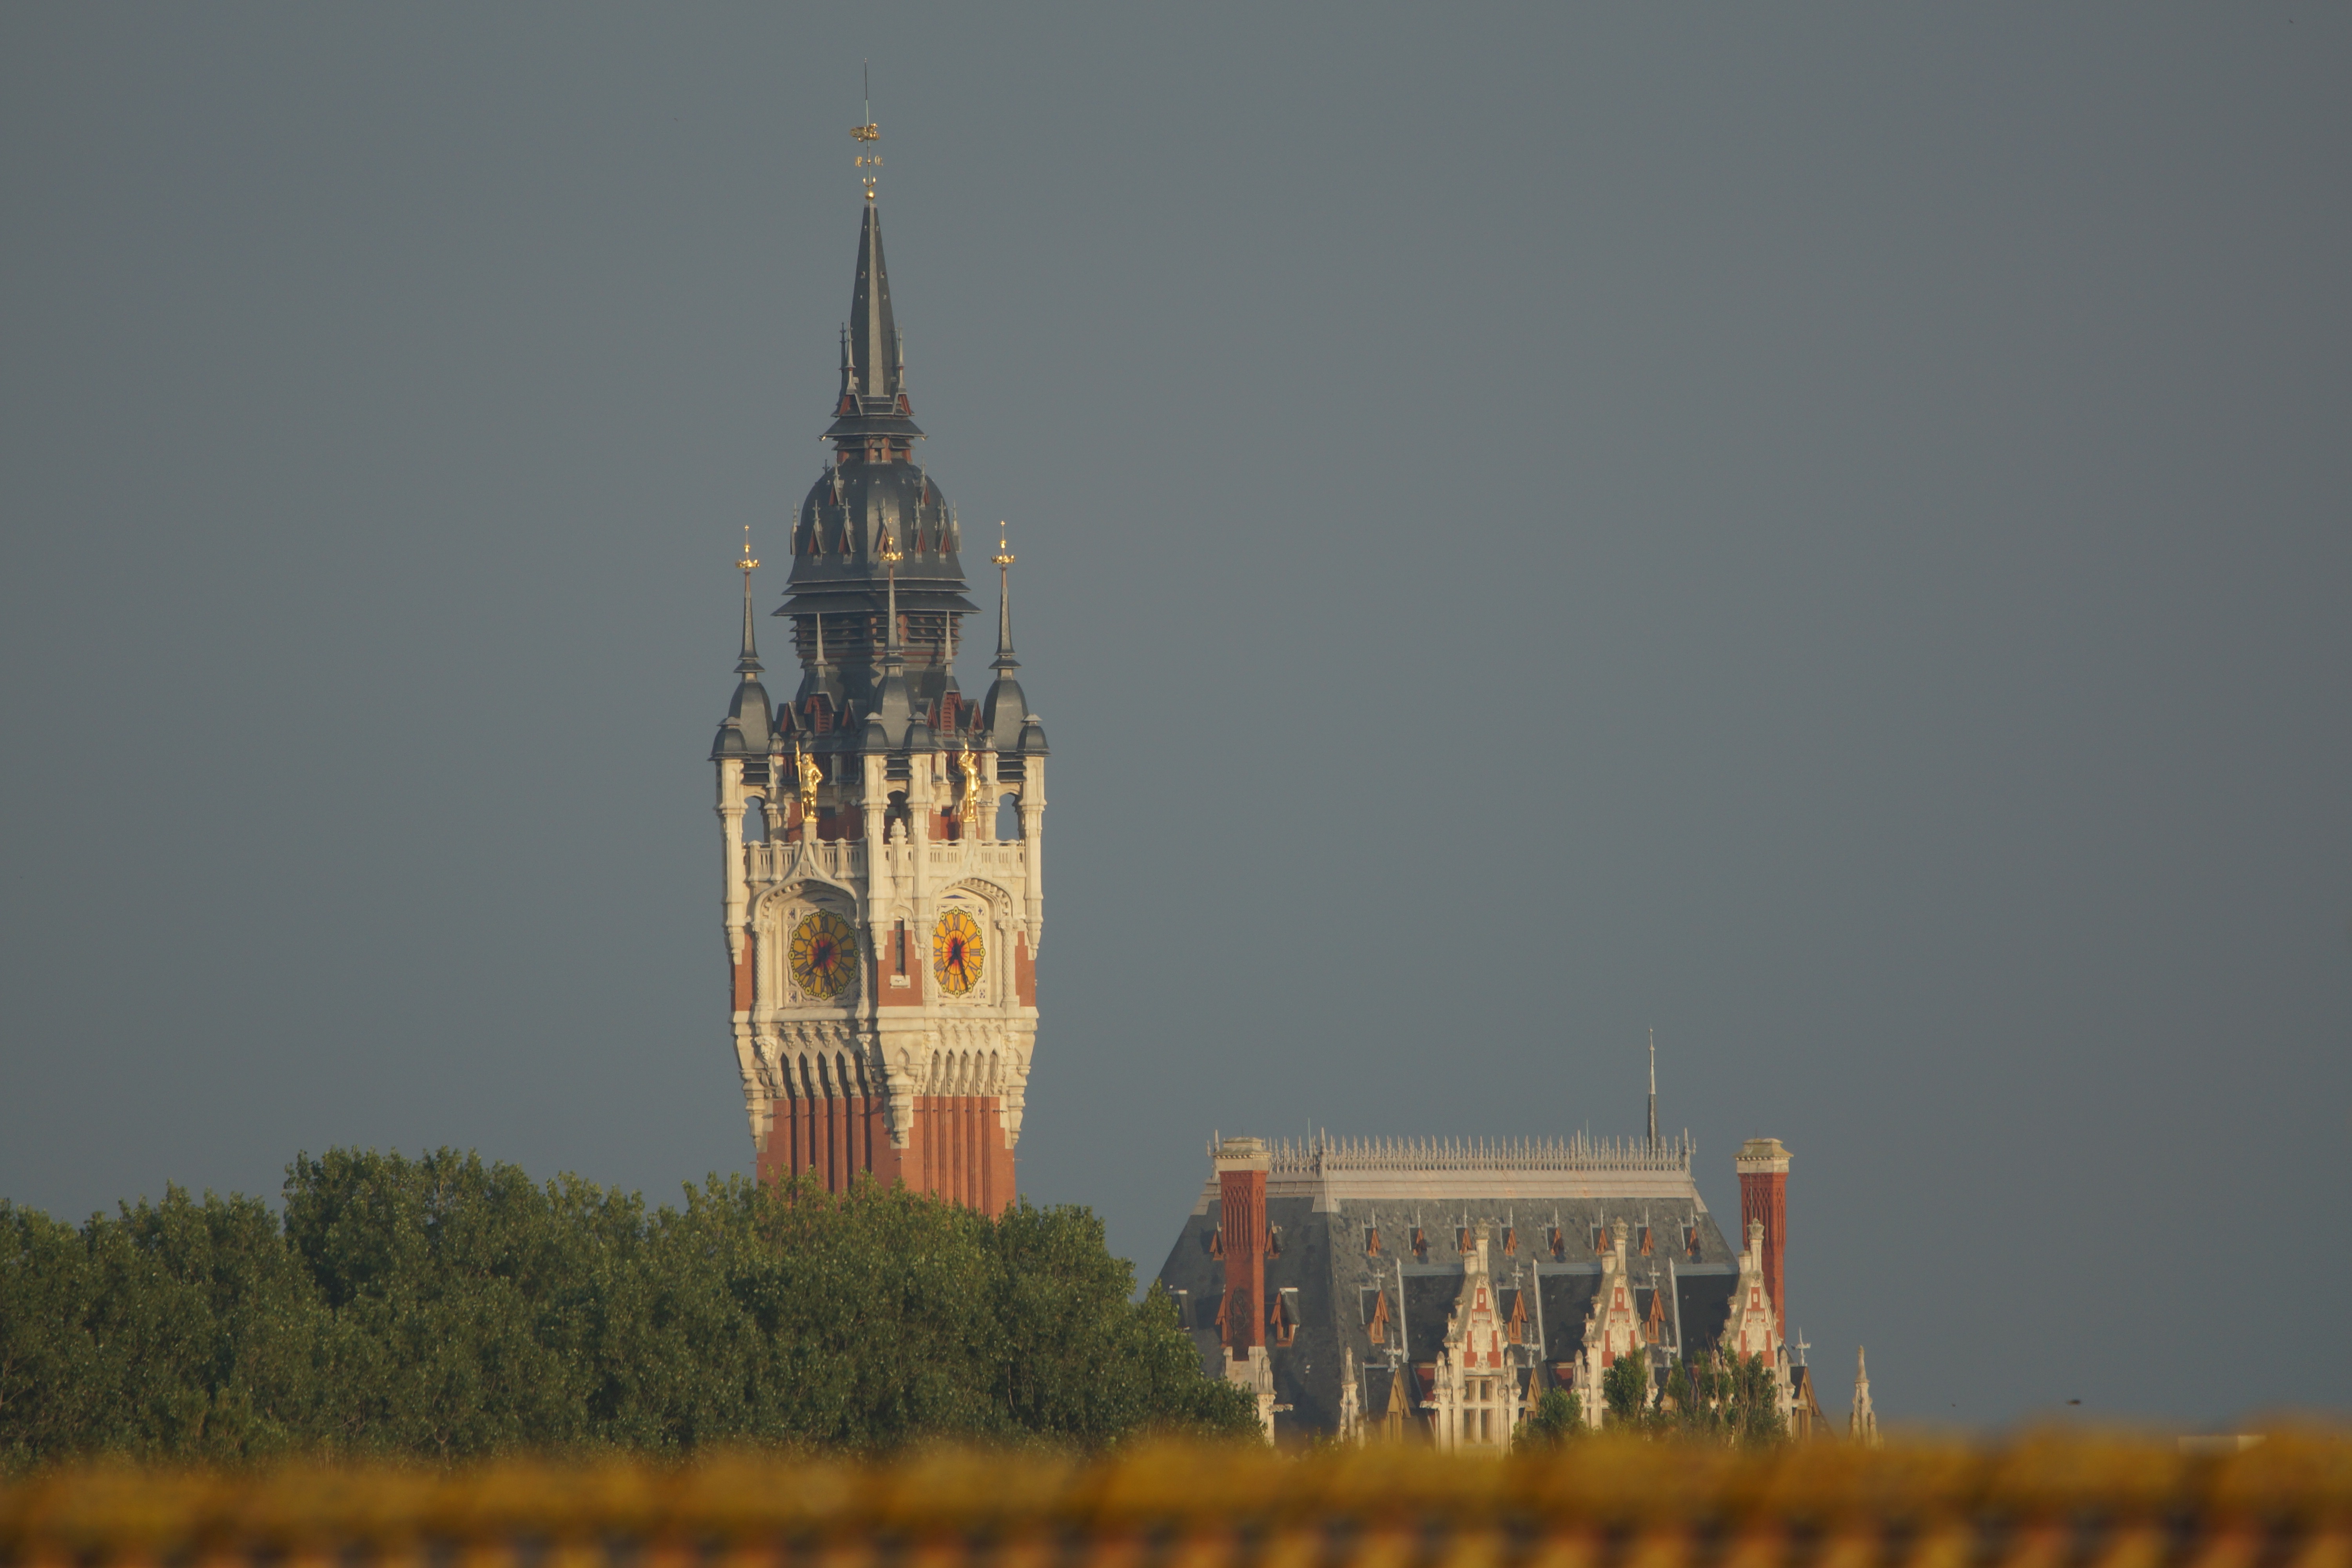
horizon, skyline, view, skyscraper, cityscape, panorama, distance, tower, landmark, cathedral, spire, steeple, distant, calais, town hall, partly cloudy, foresight